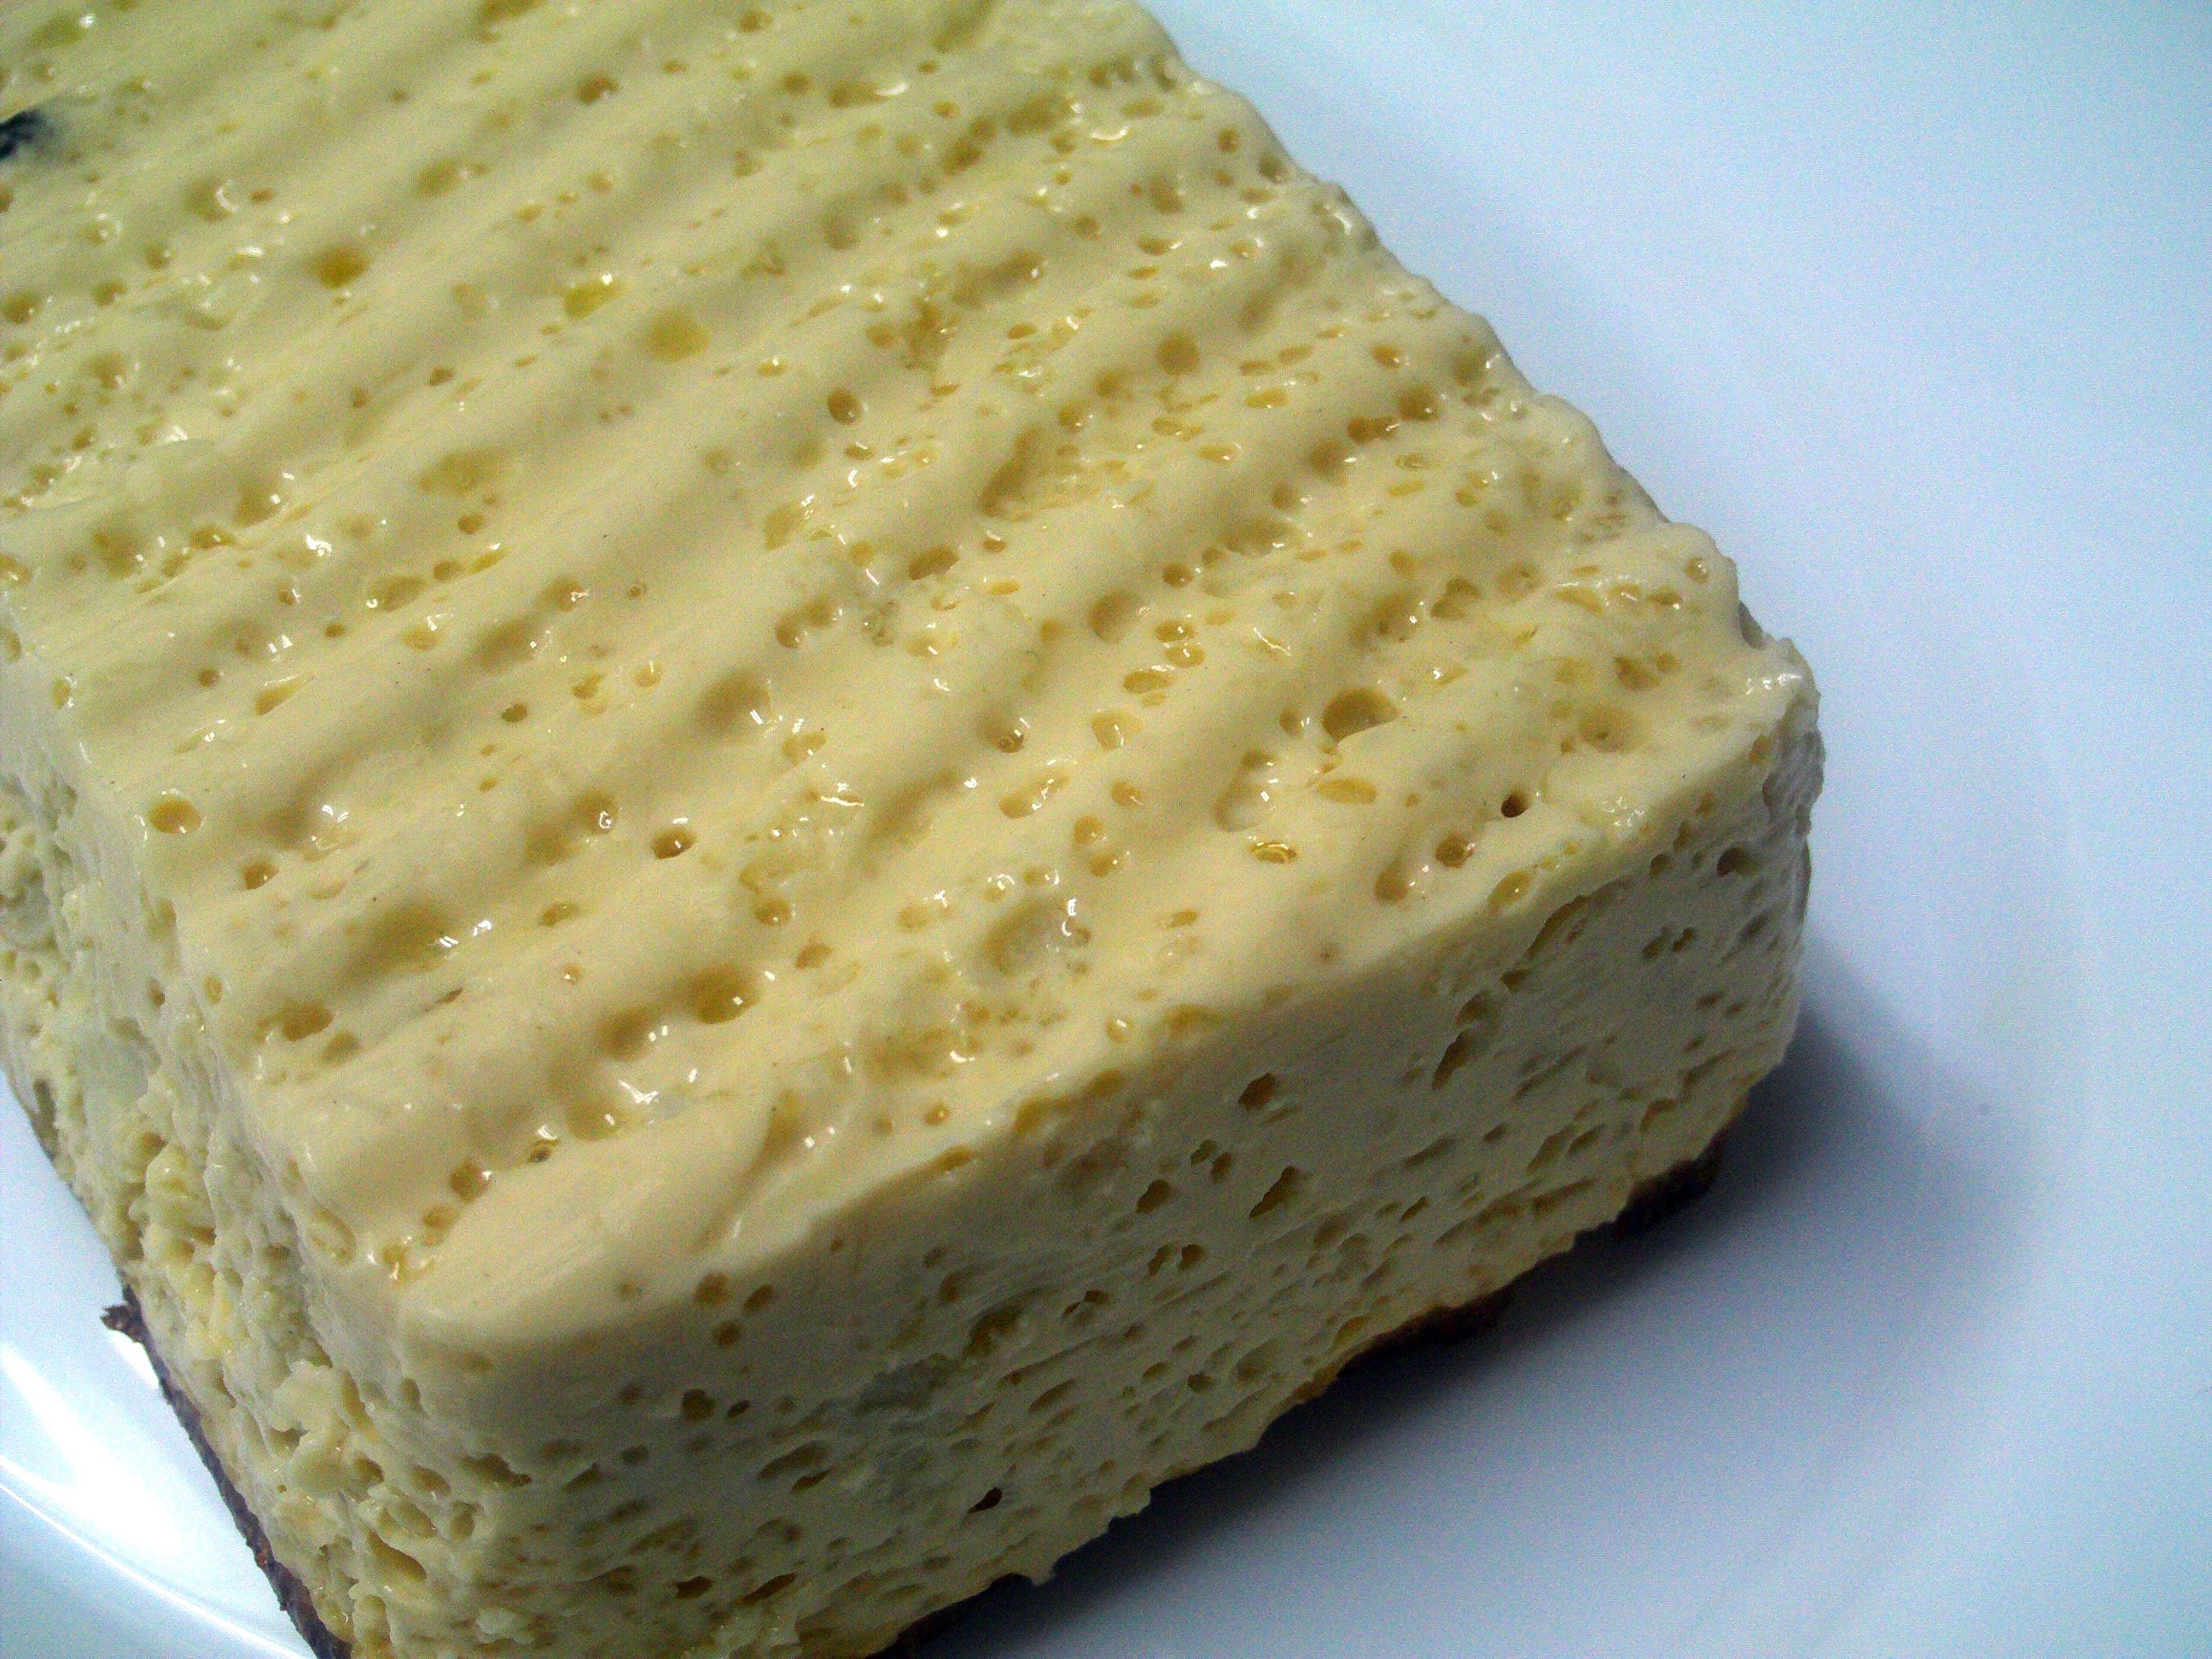
dish, food, produce, fish, dessert, cuisine, dairy product, cheese, power, icing, cheesecake, buttercream, flan, semifreddo